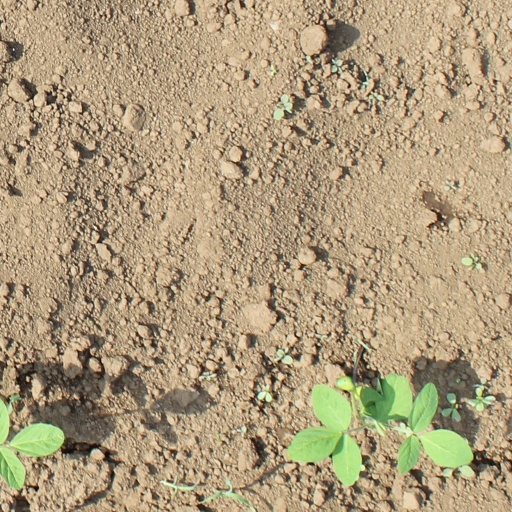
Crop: soybean